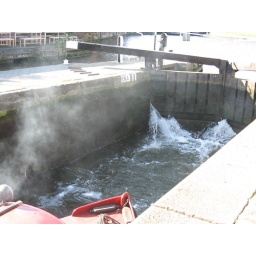
A river boat comming through one of the canal locks in Camden, London...